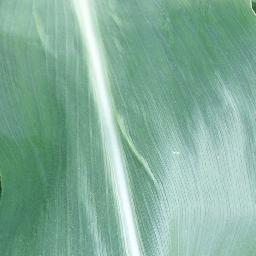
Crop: corn
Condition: (maize)_healthy